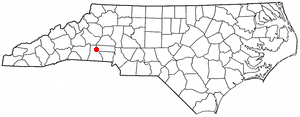
Belwood est une ville américaine située dans le comté de Cleveland dans l'État de Caroline du Nord. En 2010, sa population était de 950 habitants.